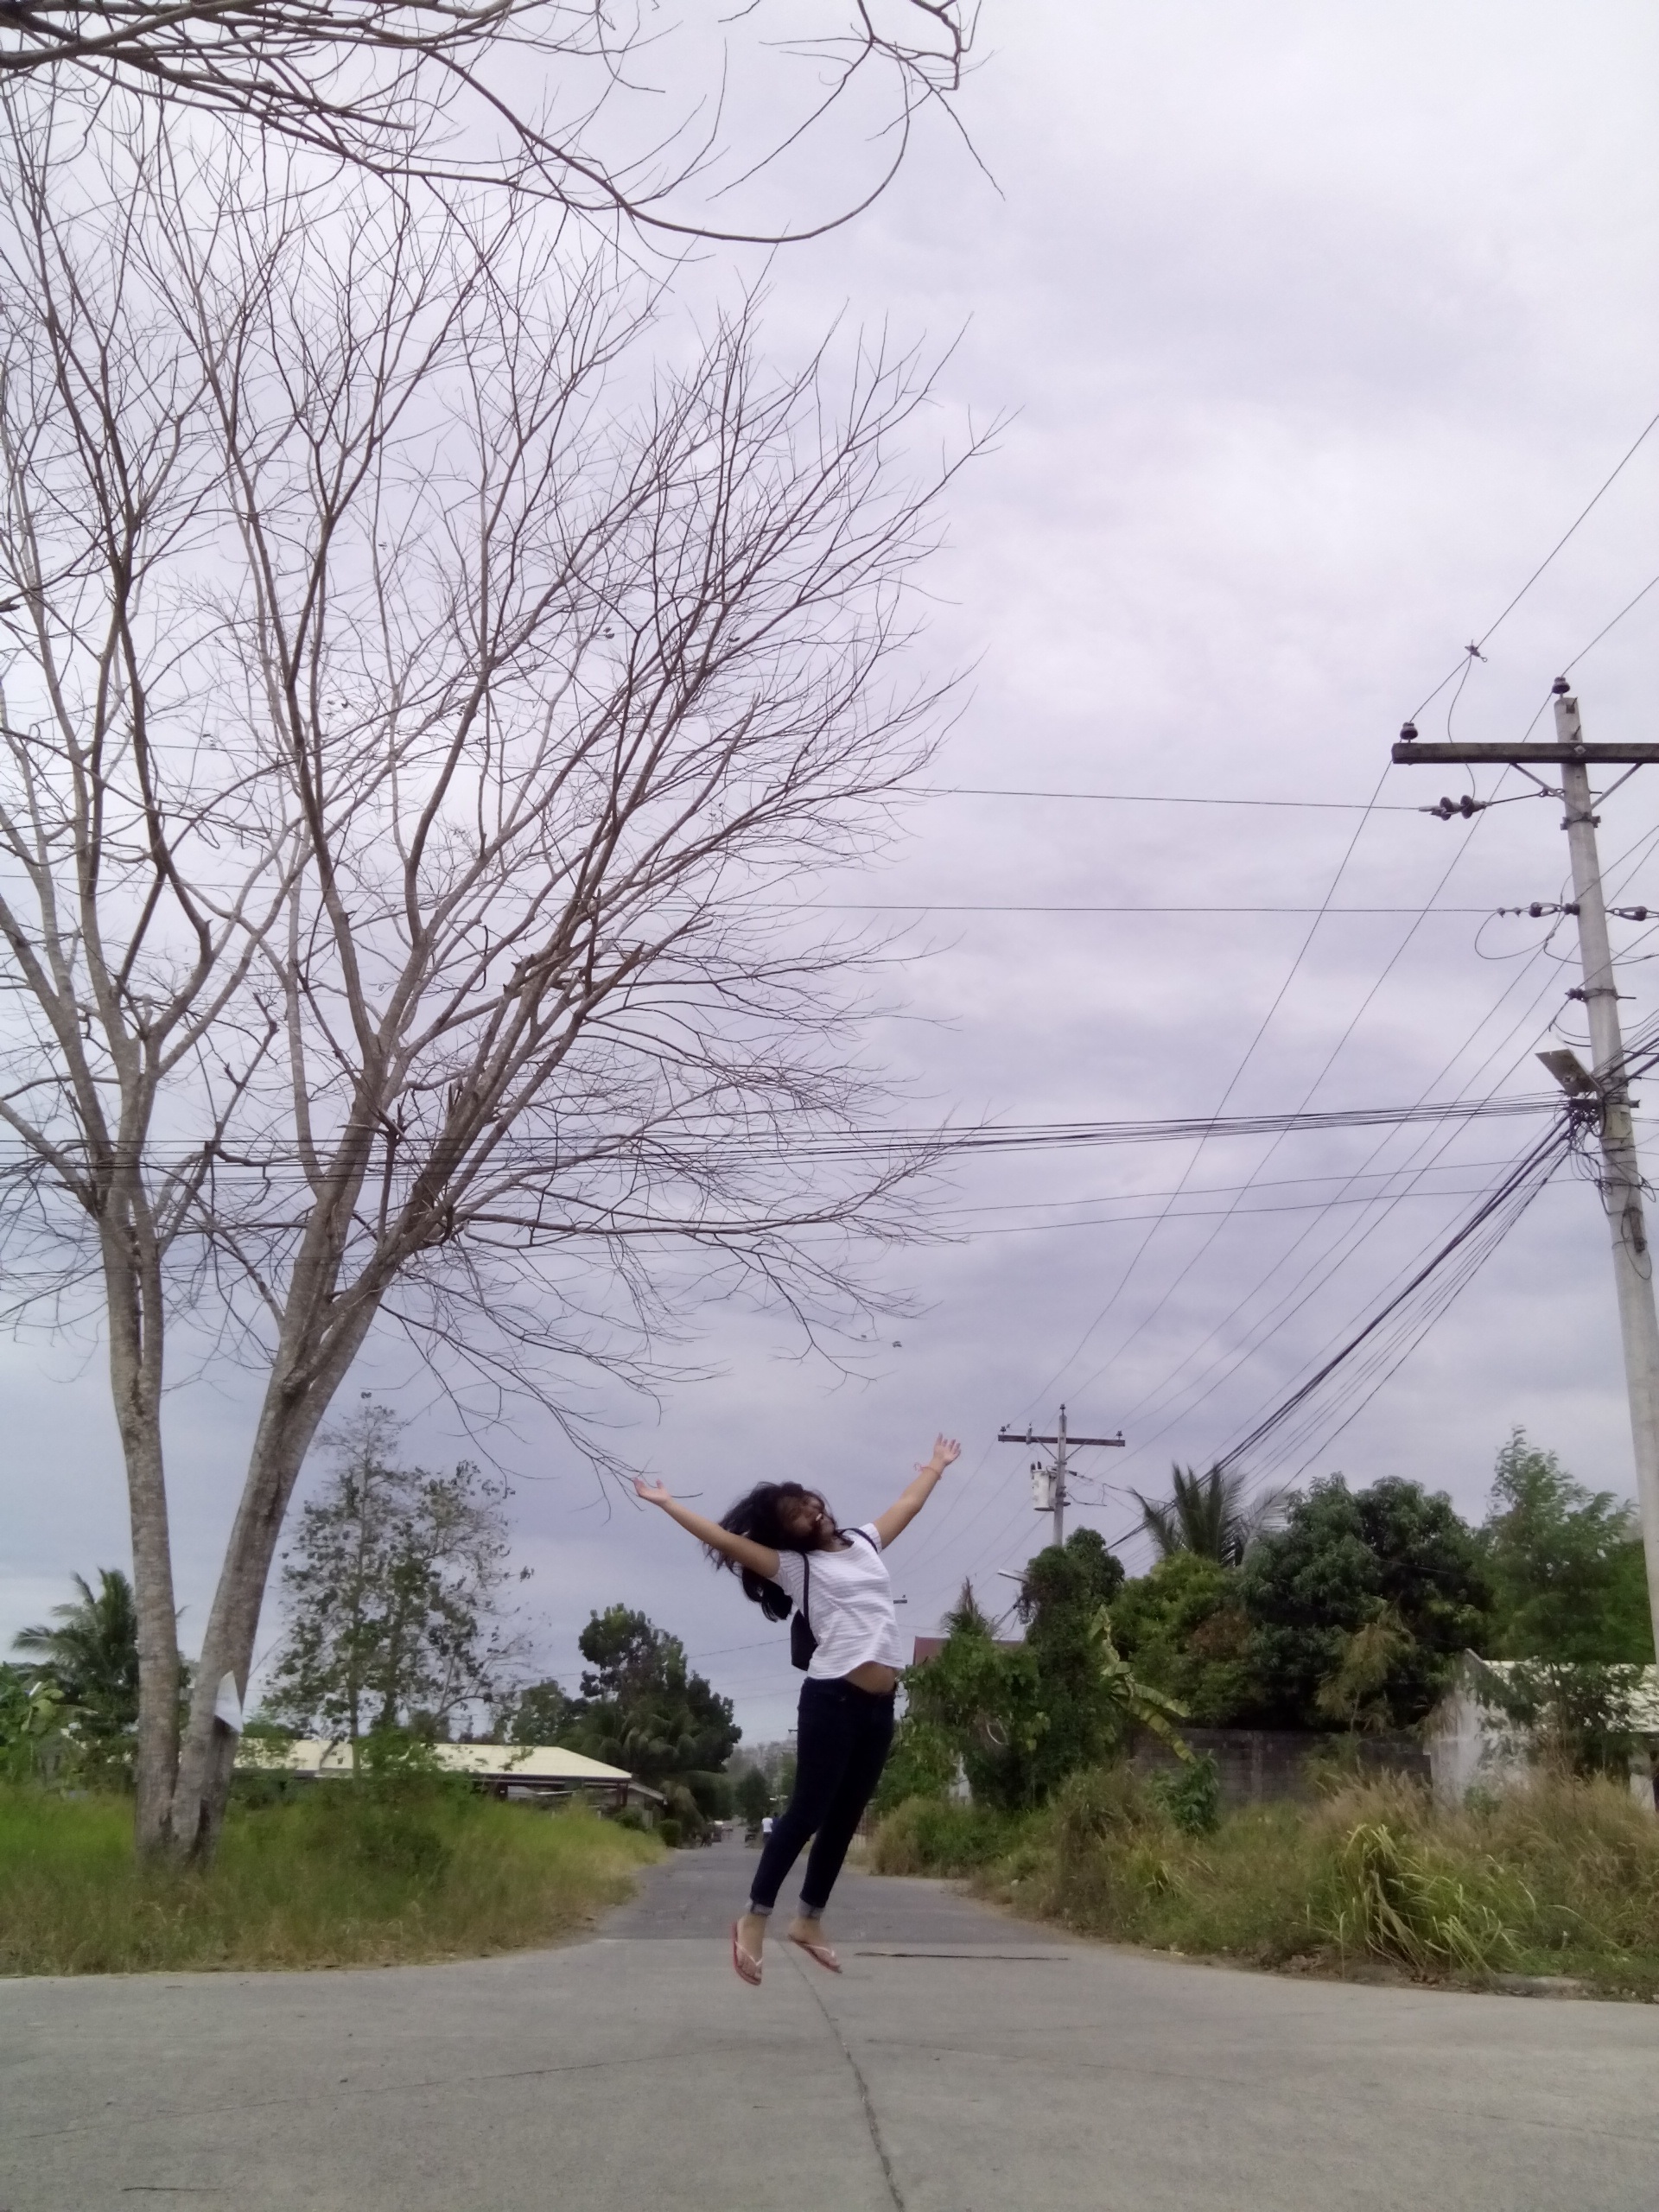
wind, sports